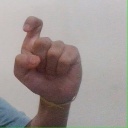
अक्षर: इ